Crataegus laevigata

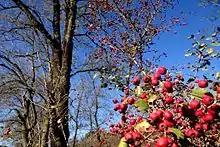
"Crataegus laevigata" (fruits)

It flowers in May to June (UK) in rather lax clusters. The flowers are usually white, but can be pink. Flowers are up to 2.4 cm in diameter, with 2–3 styles and stigmas and more than 20 stamens. They have 5 triangular sepals, which are obtuse. The petals can be slightly velvety on the inside.